Tatjana Pinto

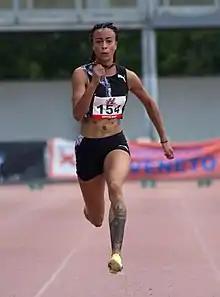
Tatjana Pinto at the 2020 Triveneto Meeting in Trieste

Tatjana Lofamakanda Pinto (born 2 July 1992) is a German athlete who competes as a sprinter.